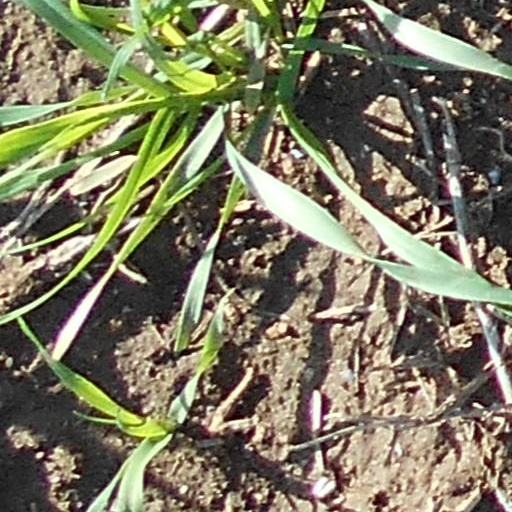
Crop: wheat